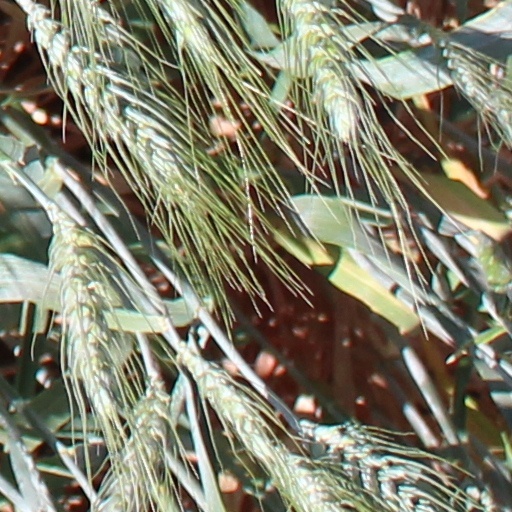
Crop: wheat